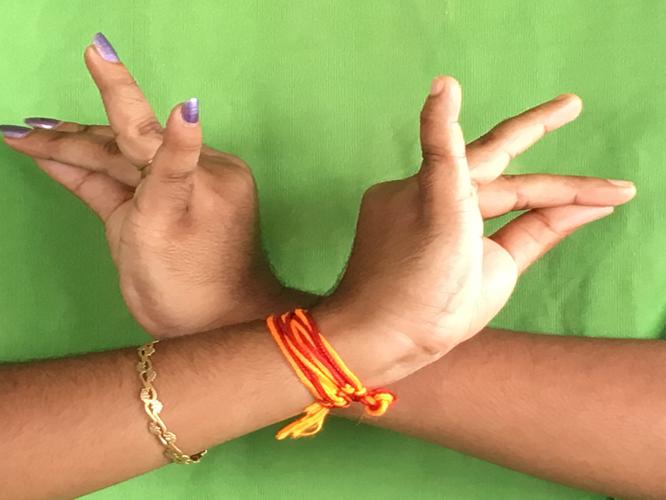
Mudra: Katakavardhana
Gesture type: double_hand